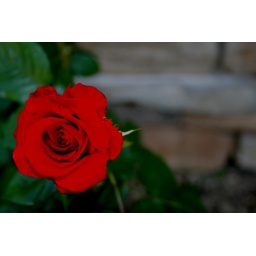
red rose in the front of my house